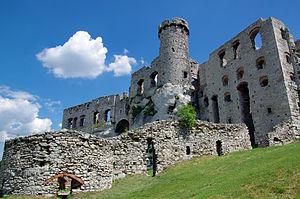
VIIIᵉ millénaire av. J.-C. au milieu du VIᵉ millénaire av. J.-C. : premières traces d'habitat sur les terres de l'actuelle Pologne.
Le château Ogrodzieniec est un château en ruines situé en Pologne, dans le village de Podzamcze. Le château se trouve dans le Jura cracovien.